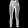
Label: Trouser